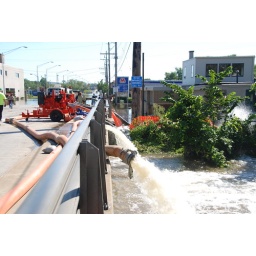
putting the water back in the river 6